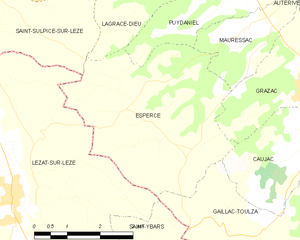
Esperce est une commune française depuis le XIIIᵉ siècle. Administrativement, elle se trouve dans le département de la Haute-Garonne en région Occitanie.